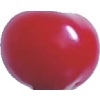
Label: cherry_sour